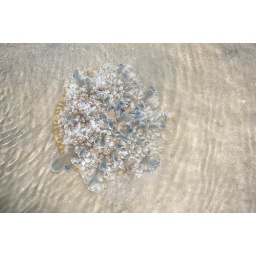
A shot taken from Jeddah south beach. A Jelly fish in the beach water